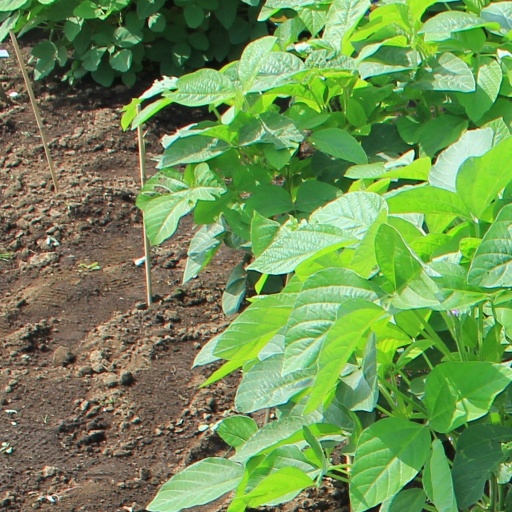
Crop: soybean